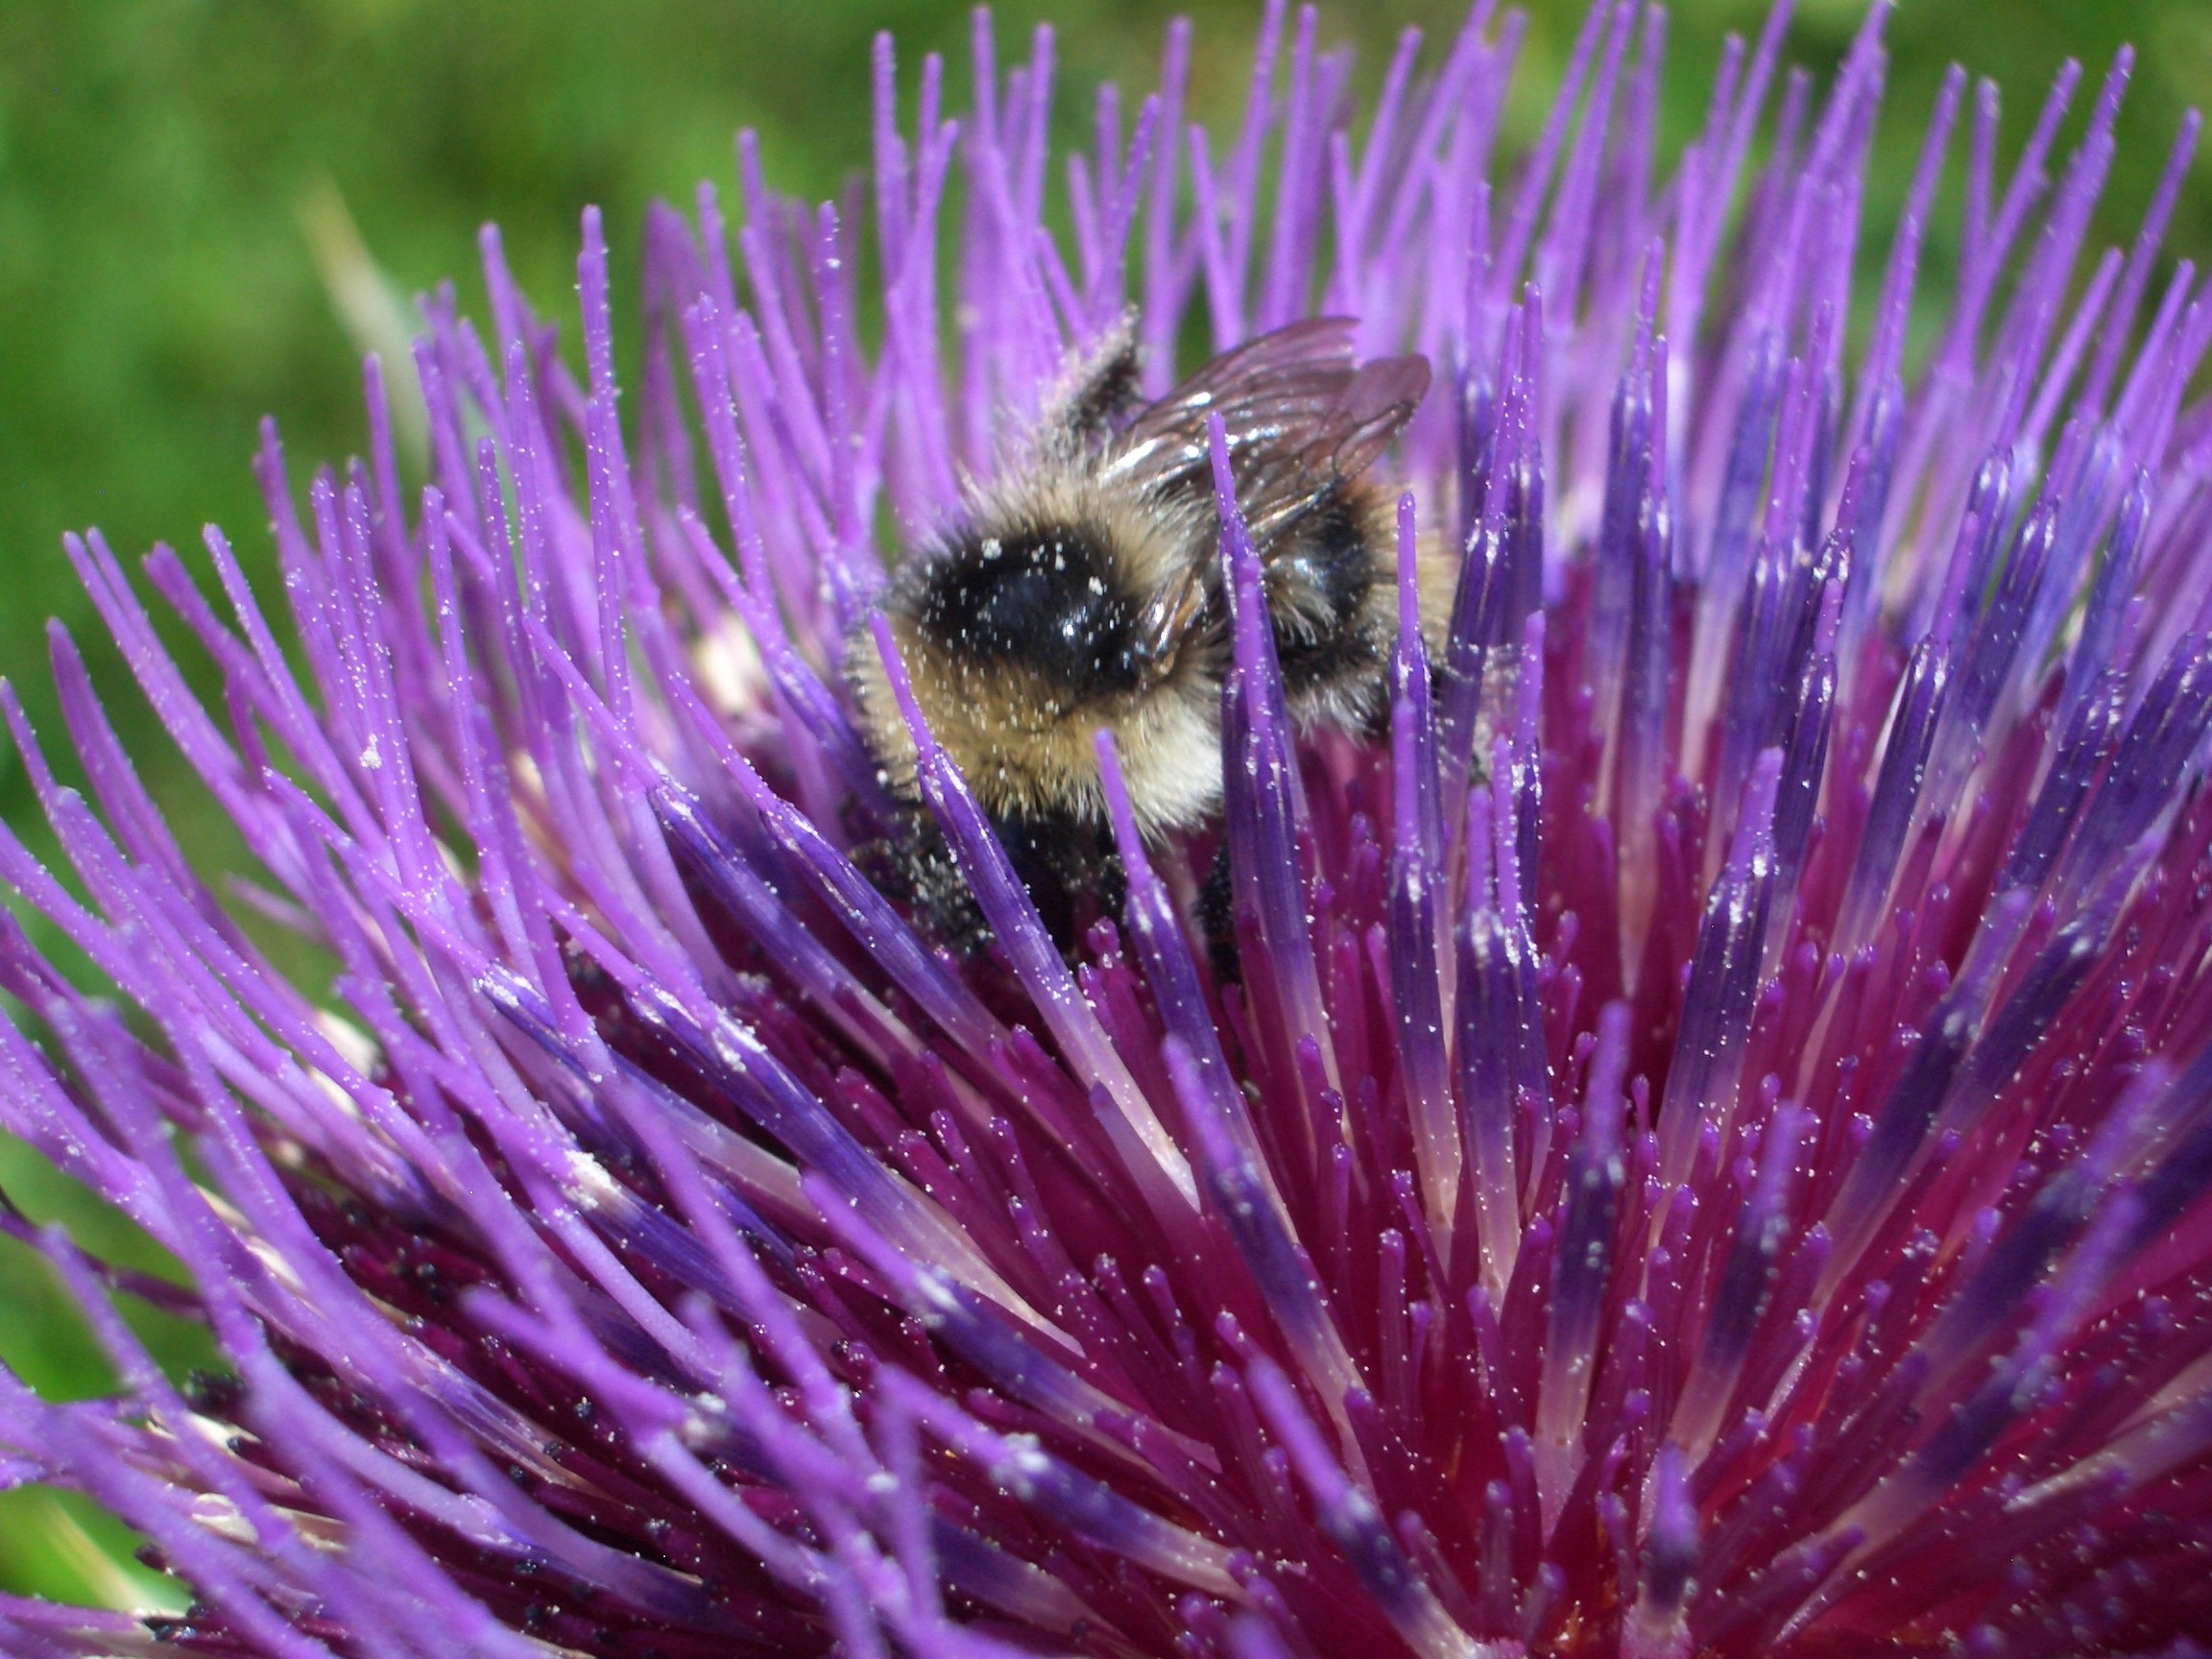
plant, photography, flower, petal, summer, pollen, insect, flora, fauna, invertebrate, close up, pointed flower, bee, thistle, bumblebee, hummel, nectar, macro photography, flowering plant, honey bee, daisy family, thistle flower, hummelfliege, land plant, membrane winged insect